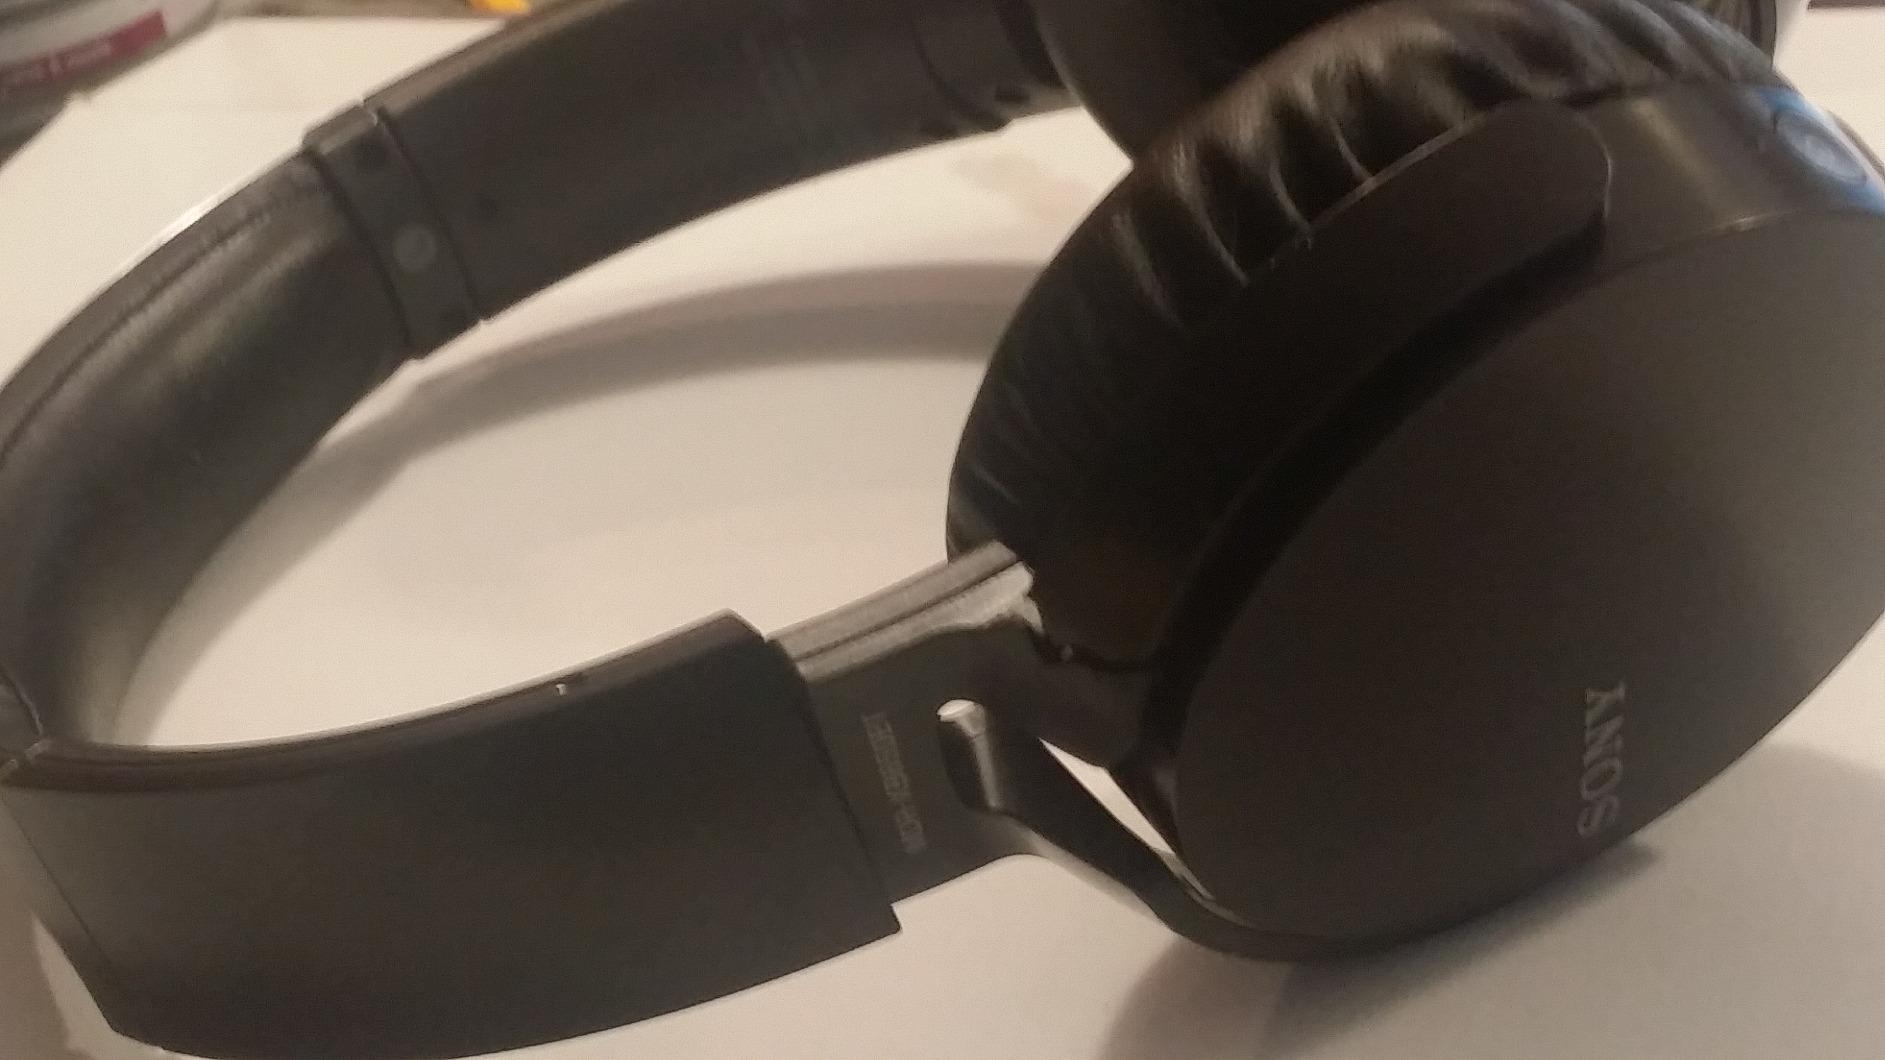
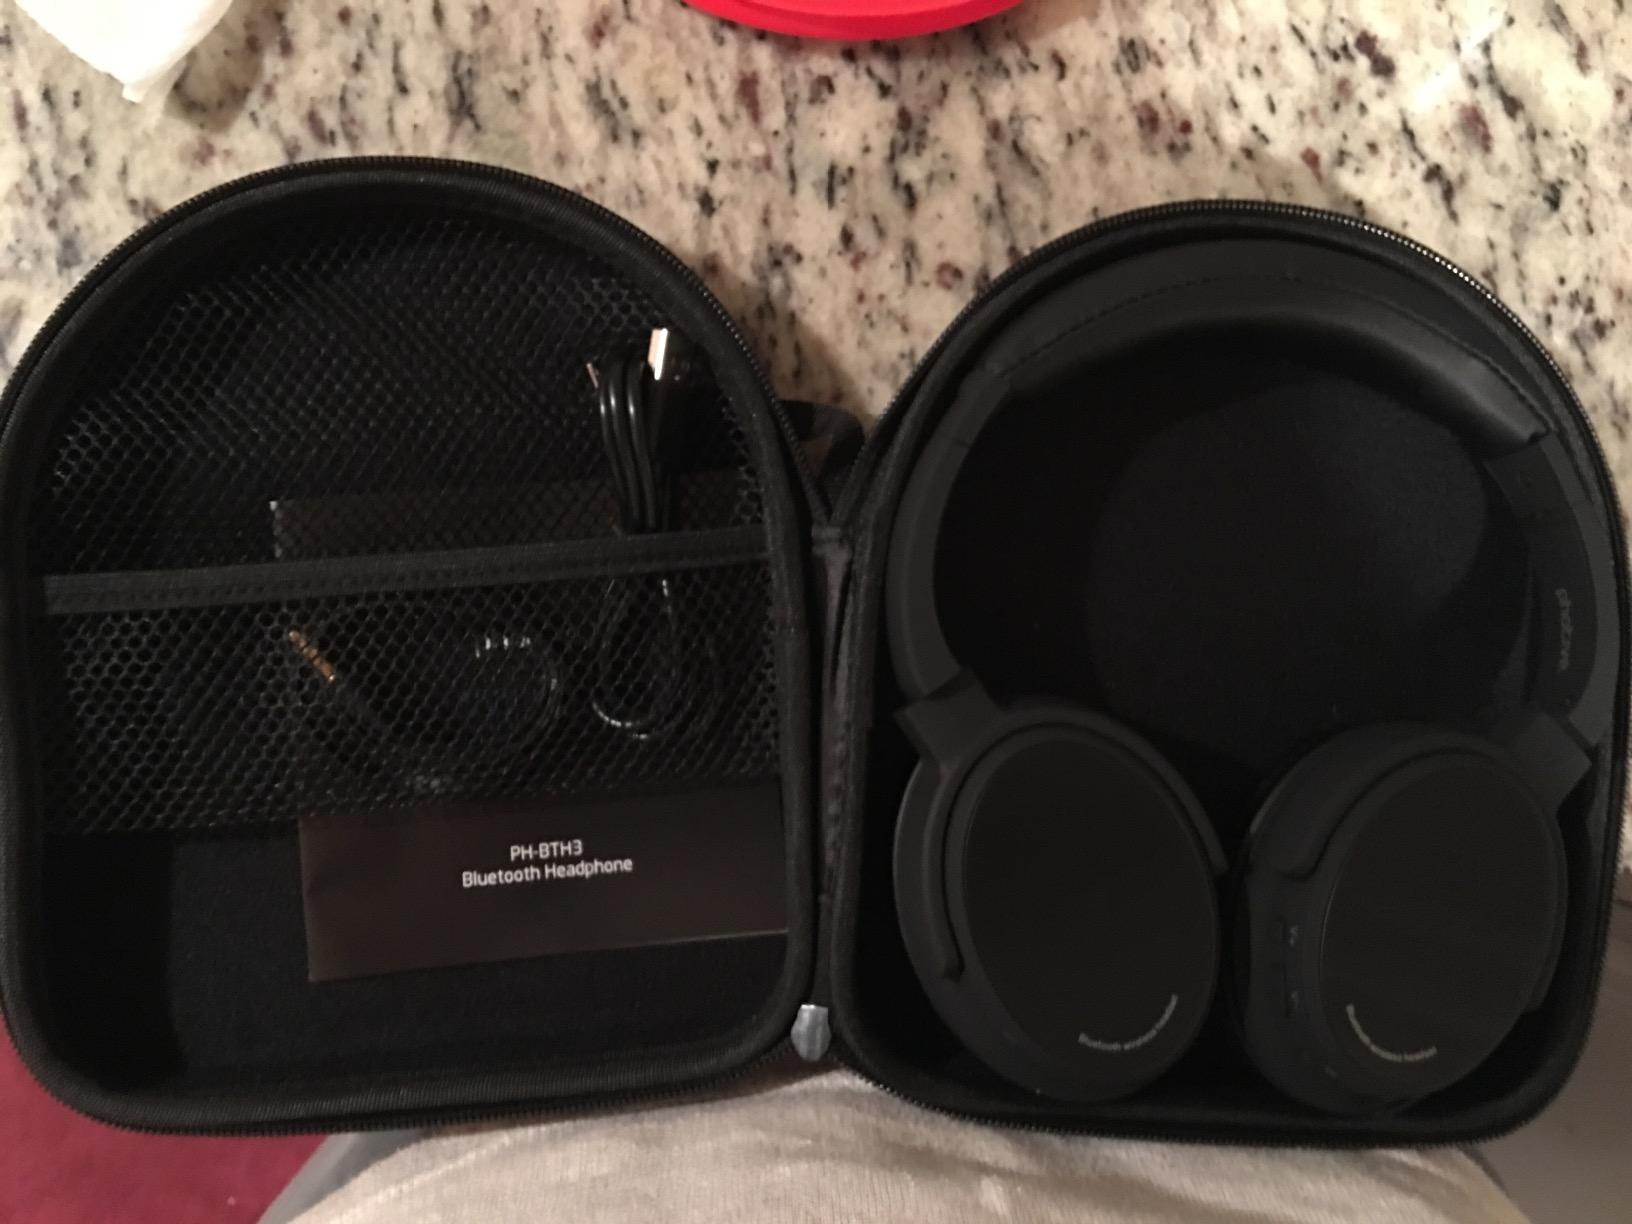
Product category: headphones
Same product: no